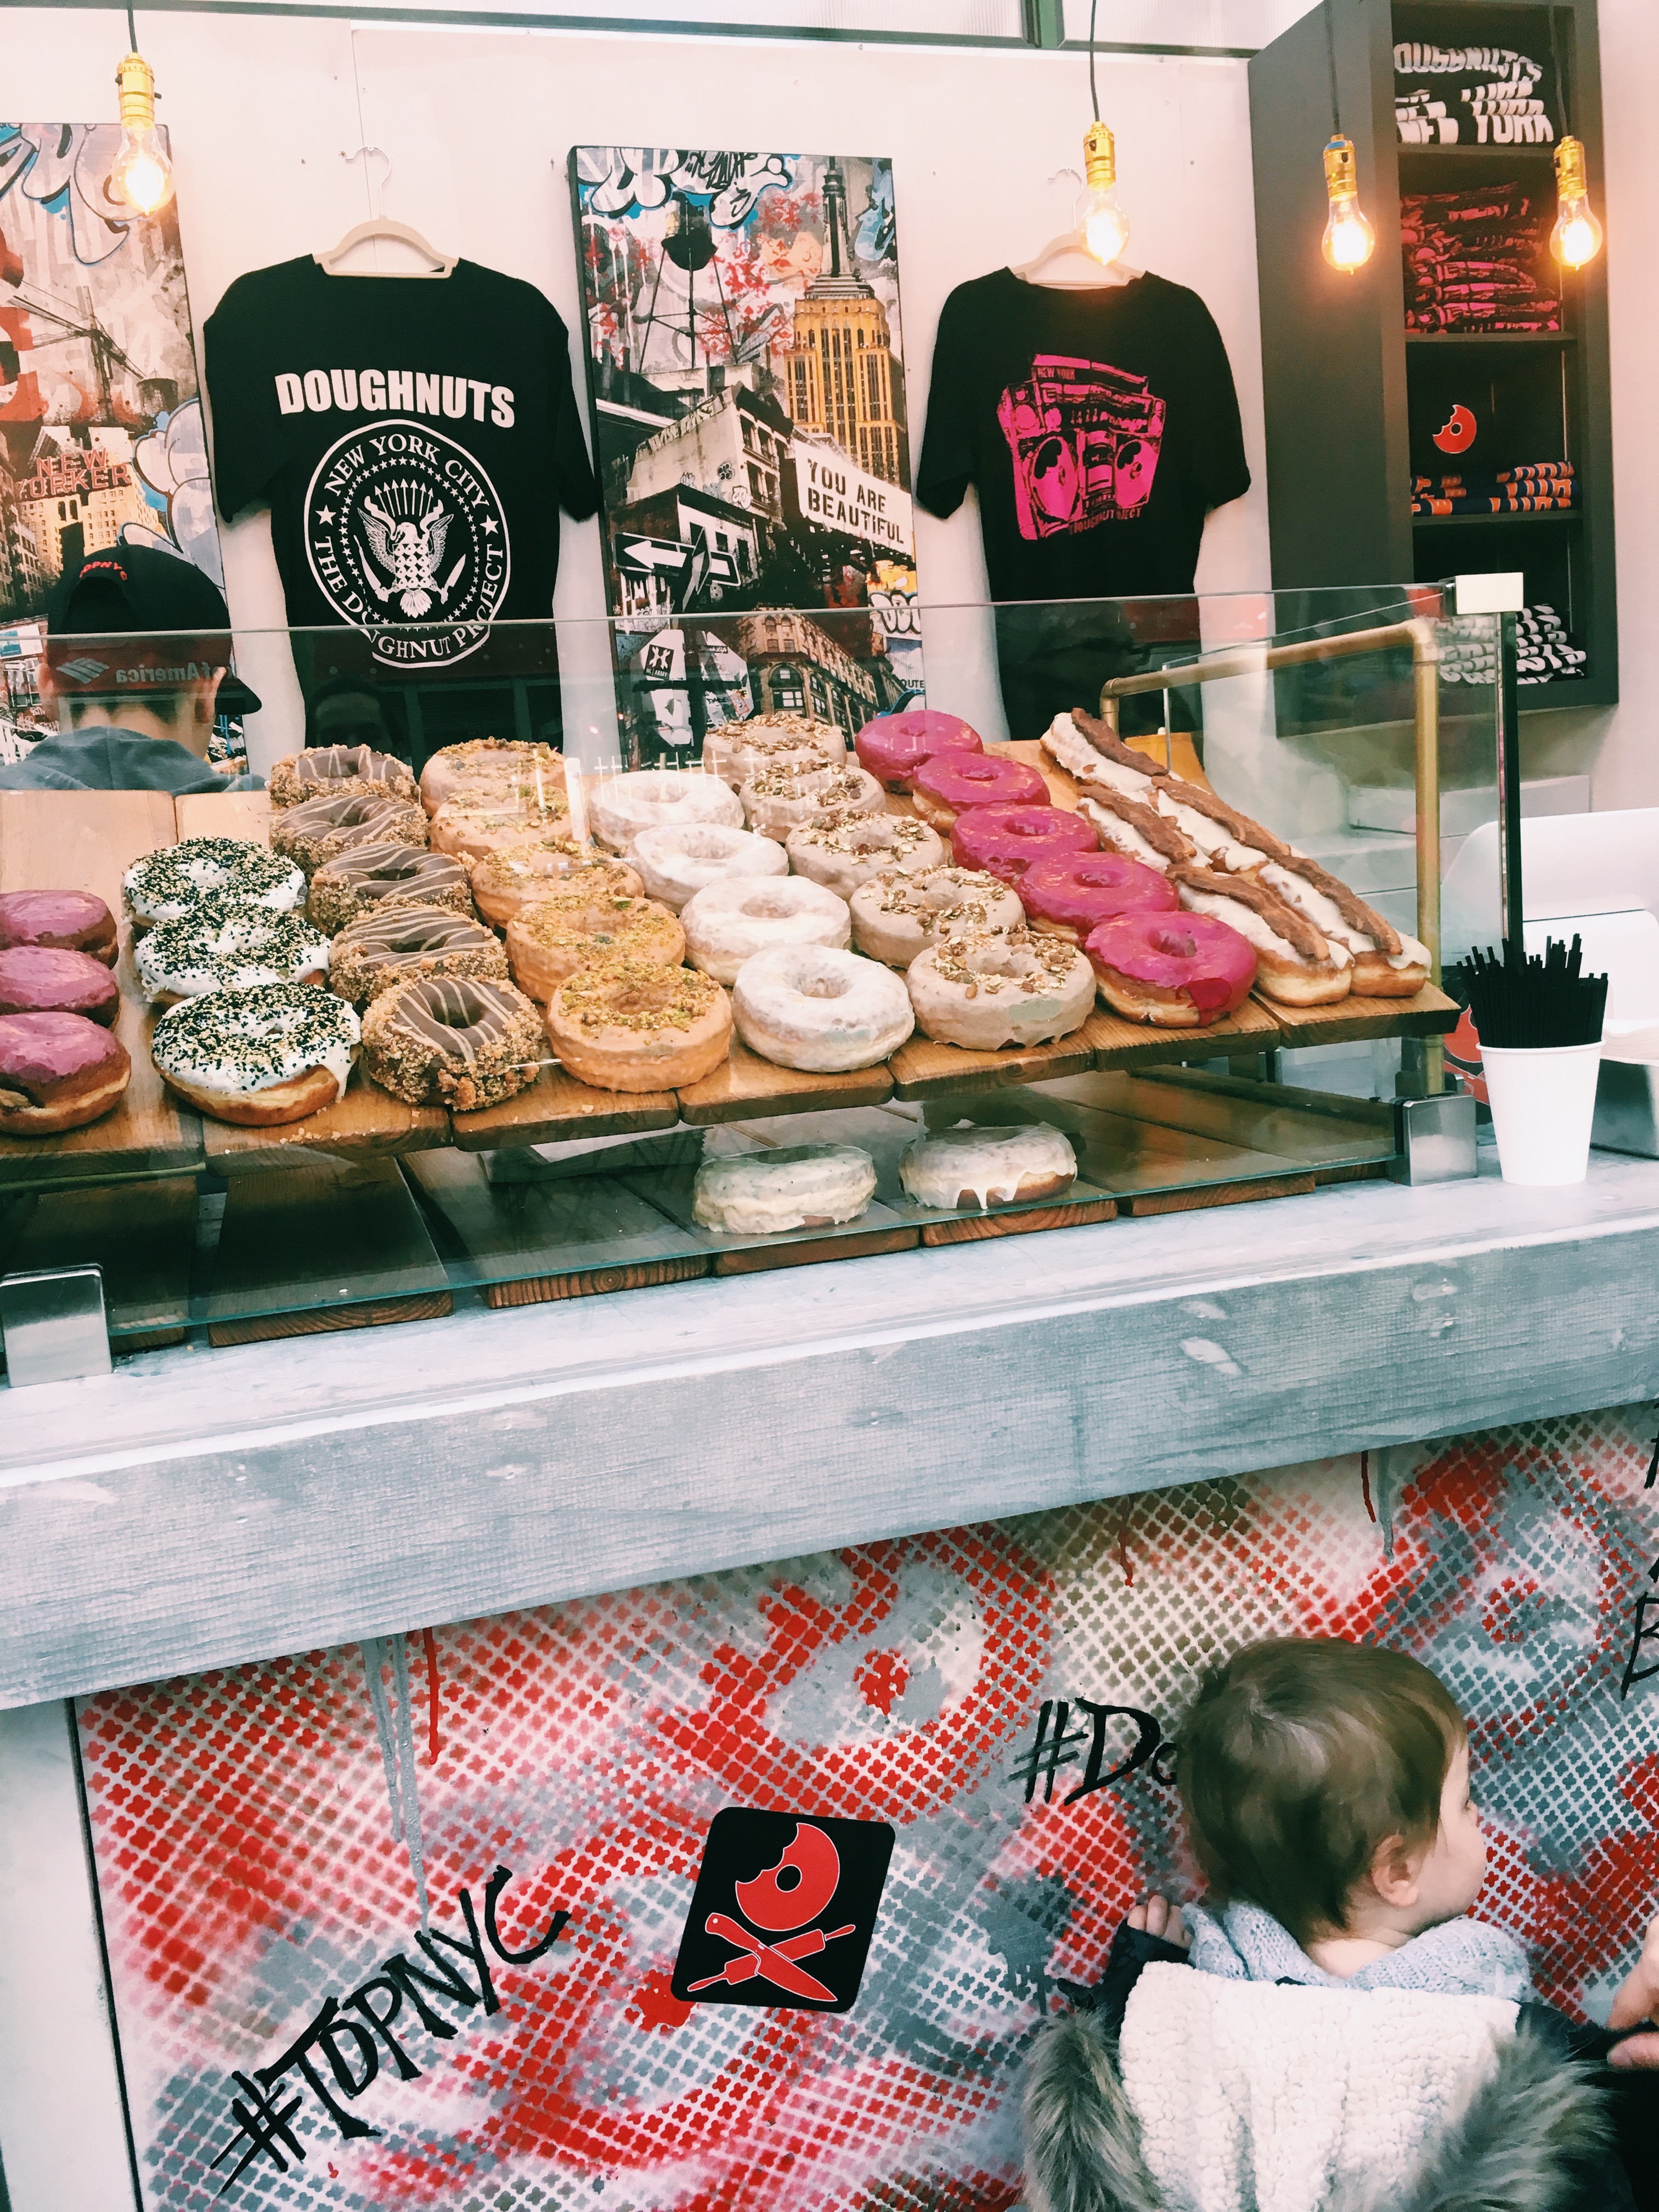
food, vendor, market, street food, sense